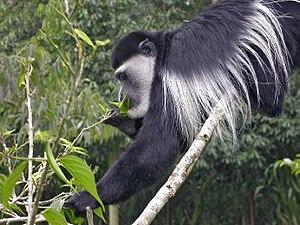
La République démocratique du Congo inclut la plus grande partie du bassin du fleuve Congo, qui couvre une superficie de plus d'un million de kilomètres carrés. Le seul débouché maritime du pays est une étroite bande de territoire sur la rive nord du fleuve.
Le Parc national de Kahuzi-Biega est un parc national de la République démocratique du Congo, situé à l'ouest du lac Kivu près de Bukavu, principalement dans la province du Sud-Kivu mais aussi au Nord-Kivu et au Maniema avec sa partie septentrionale.
Colobus constitue un genre de mammifères primates de la sous-famille des Colobinae. La classification scientifique de ces singes d'Afrique est encore en évolution. En français on les appelle, entre autres, colobes noir et blancs ou guérézas. Ils se distinguent par l'absence de pouce.